Canadian Pacific (film)

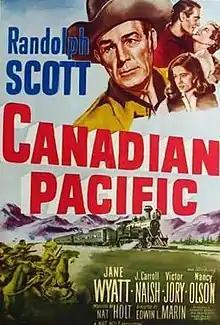
Theatrical release poster

Canadian Pacific is a 1949 American historical Western film, directed by Edwin L. Marin and starring Randolph Scott and Jane Wyatt. Filmed in Cinecolor on location in the Canadian Rockies in Banff National Park, Morley Indian Reserve in Alberta, and Yoho National Park in British Columbia, it is a story about the building of the Canadian Pacific Railway.